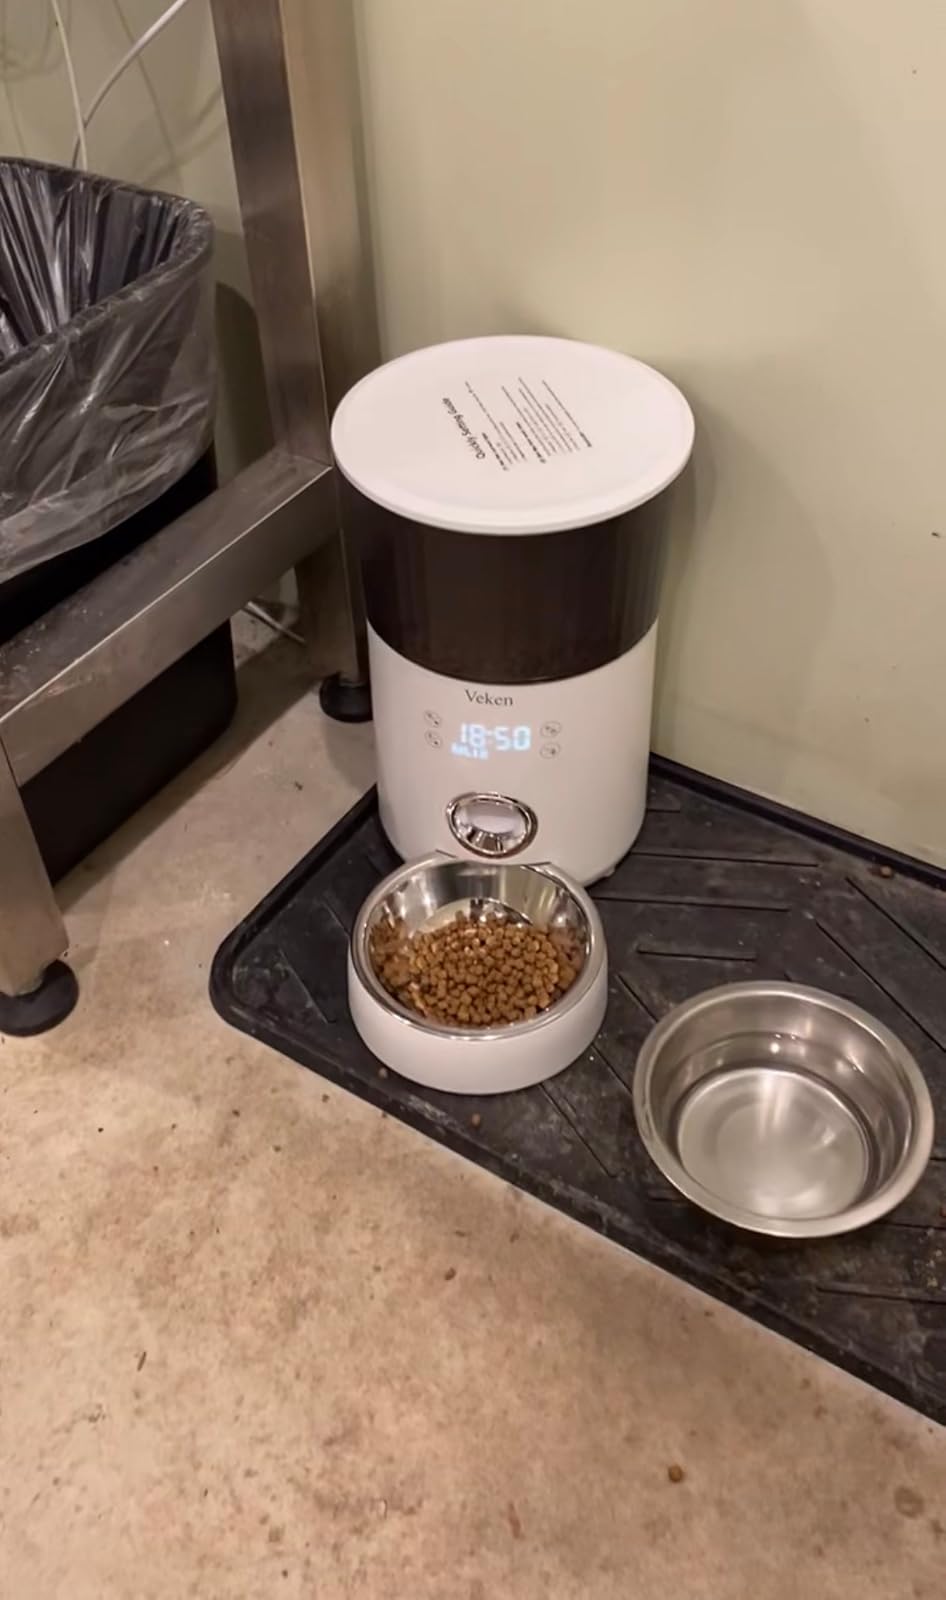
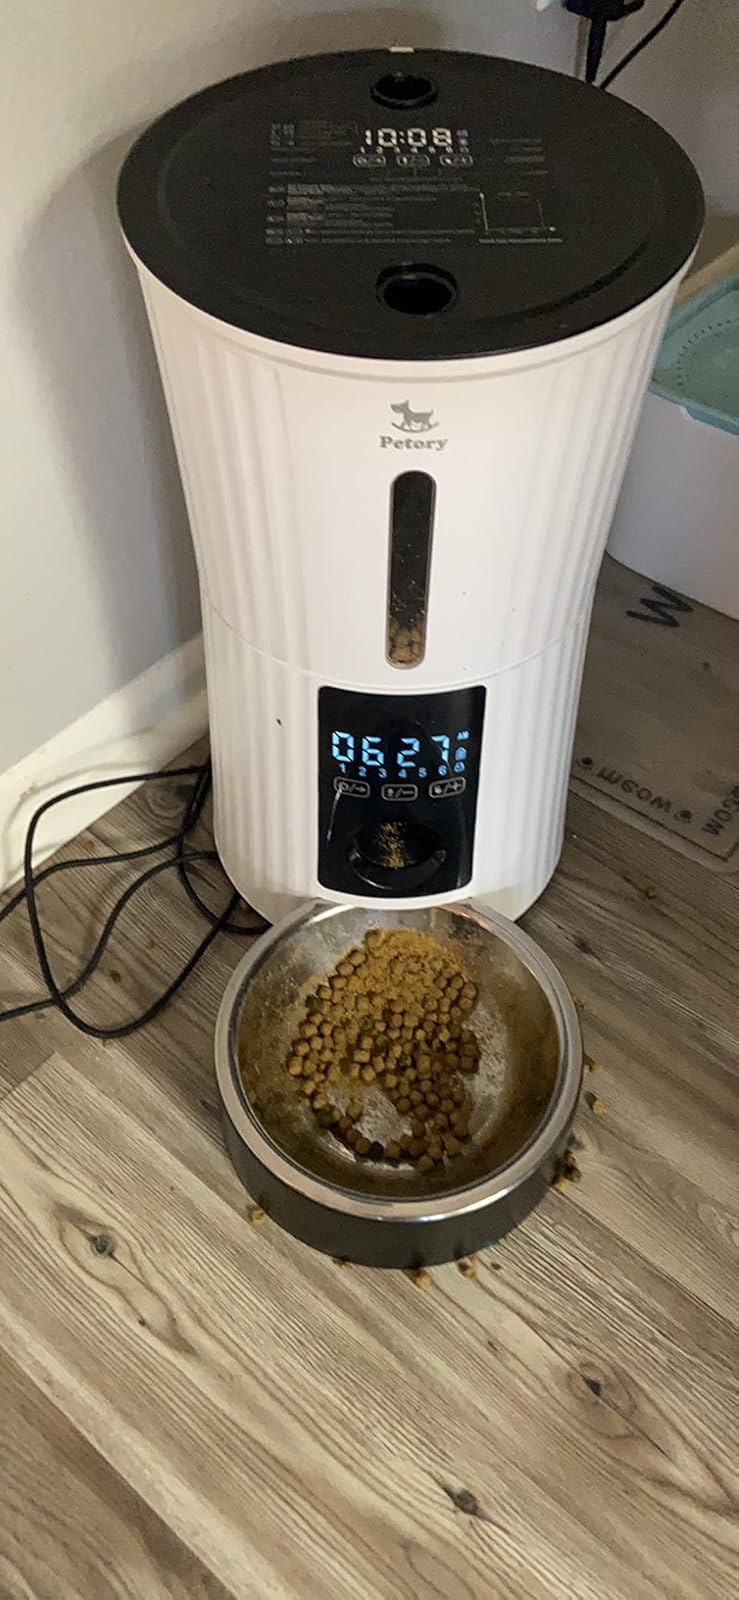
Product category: items_feeder
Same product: no